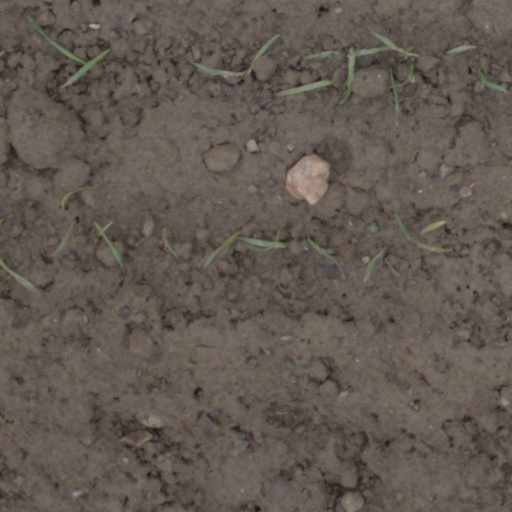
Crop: wheat